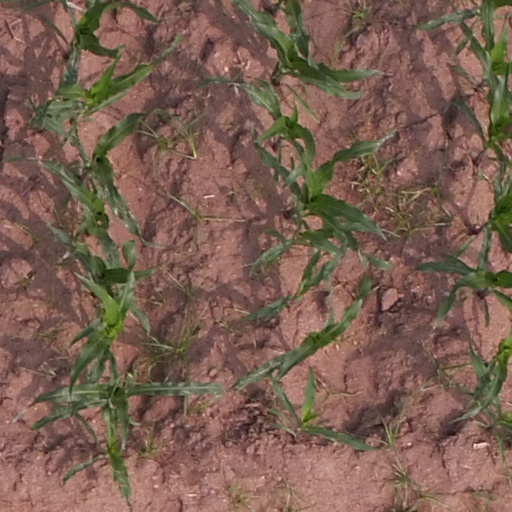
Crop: maize; corn